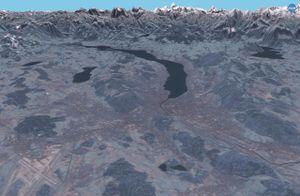
Le Zürichberg est un sommet de faible altitude se trouvant principalement sur le territoire de la ville de Zurich, formant sa limite est. Compris entre les rivières Limmat et Glatt, son plus haut point ne s'élève que de 270 mètres au-dessus du cours de la Limmat. Situé au sein de l'agglomération zurichoise, il abrite une forêt ainsi que le siège social de la FIFA.
L'Uetliberg ou Üetliberg est un sommet de faible altitude formant la limite de la ville de Zurich à l'ouest. Compris entre les rivières Sihl et Reppisch, avec un versant sur la commune de Zurich et l'autre versant, sud-ouest, sur les communes de Uitikon et de Stallikon, son plus haut point ne s'élève que de 415 mètres au-dessus du cours de la Limmat.
Zurich